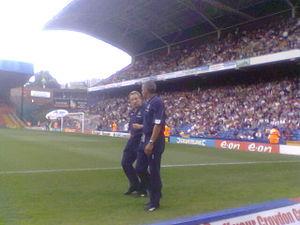
Keith Curle
Neil Warnock og Keith Curle
Keith Curle er en tidligere engelsk fodboldspiller og senere træner, der spillede som forsvarsspiller. Han var på klubplan primært tilknyttet Bristol City, Manchester City og Wolverhampton. Han blev desuden noteret for tre kampe for Englands landshold. Han deltog ved EM i 1992 i Sverige, hvor han spillede i englændernes gruppekamp mod Danmark.